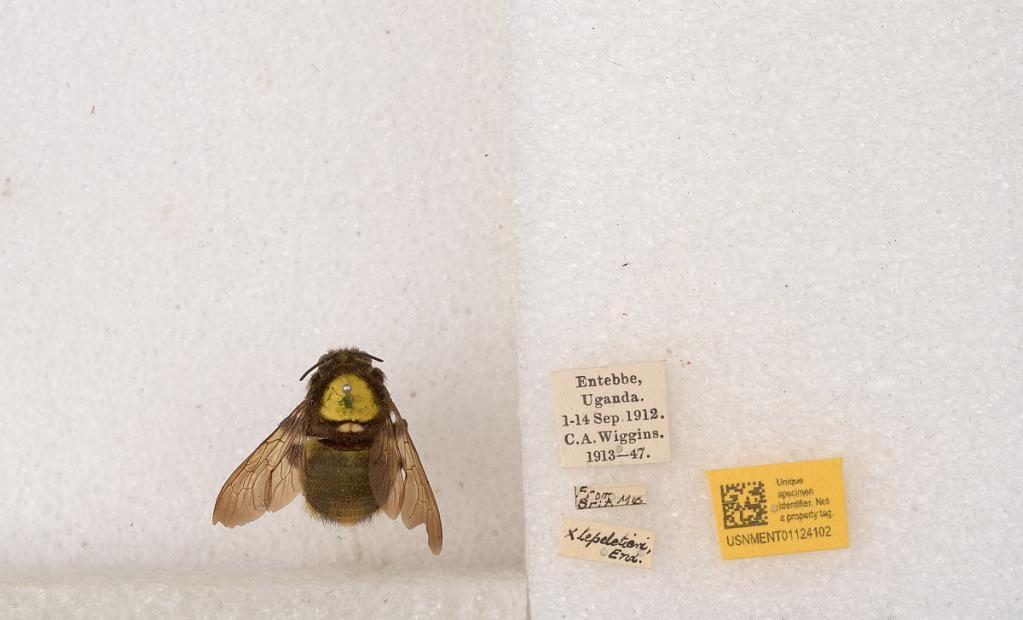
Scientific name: Xylocopa (Koptortosoma) lepeletieri Enderlein
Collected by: C. Wiggins
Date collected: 1912-9-1
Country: Uganda
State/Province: Central Region
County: Wakiso District
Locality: Entebbe